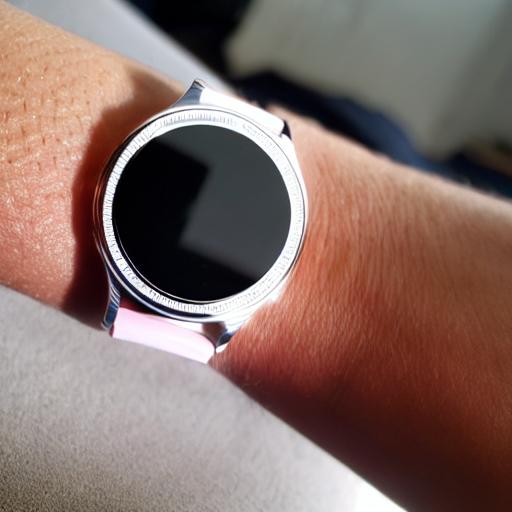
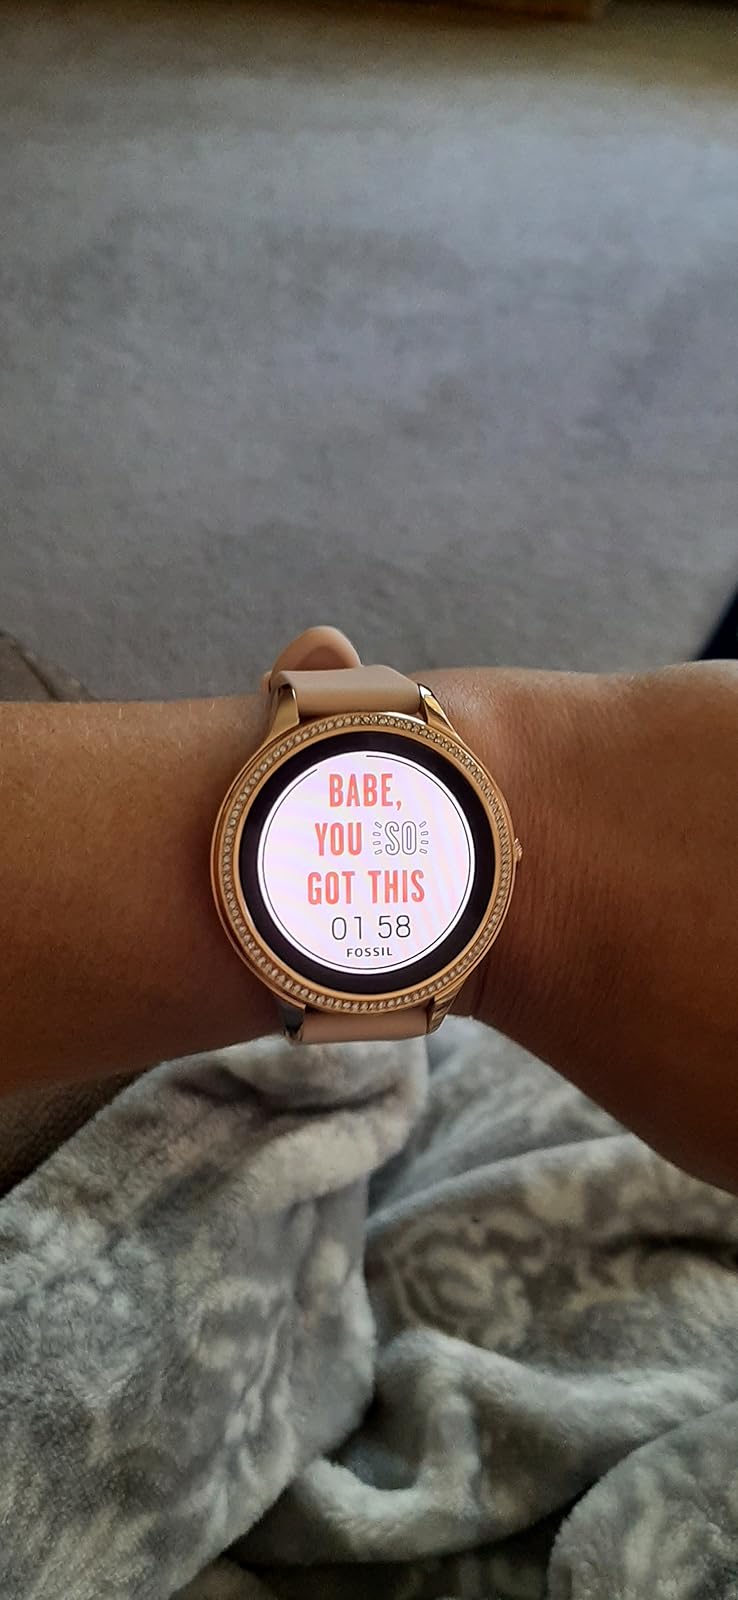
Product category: smartwatch
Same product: no